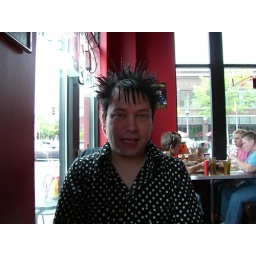
he looks cute in his polka-dot shirt